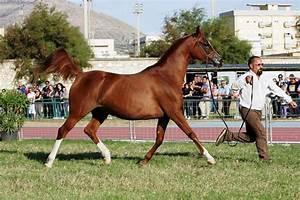
horse